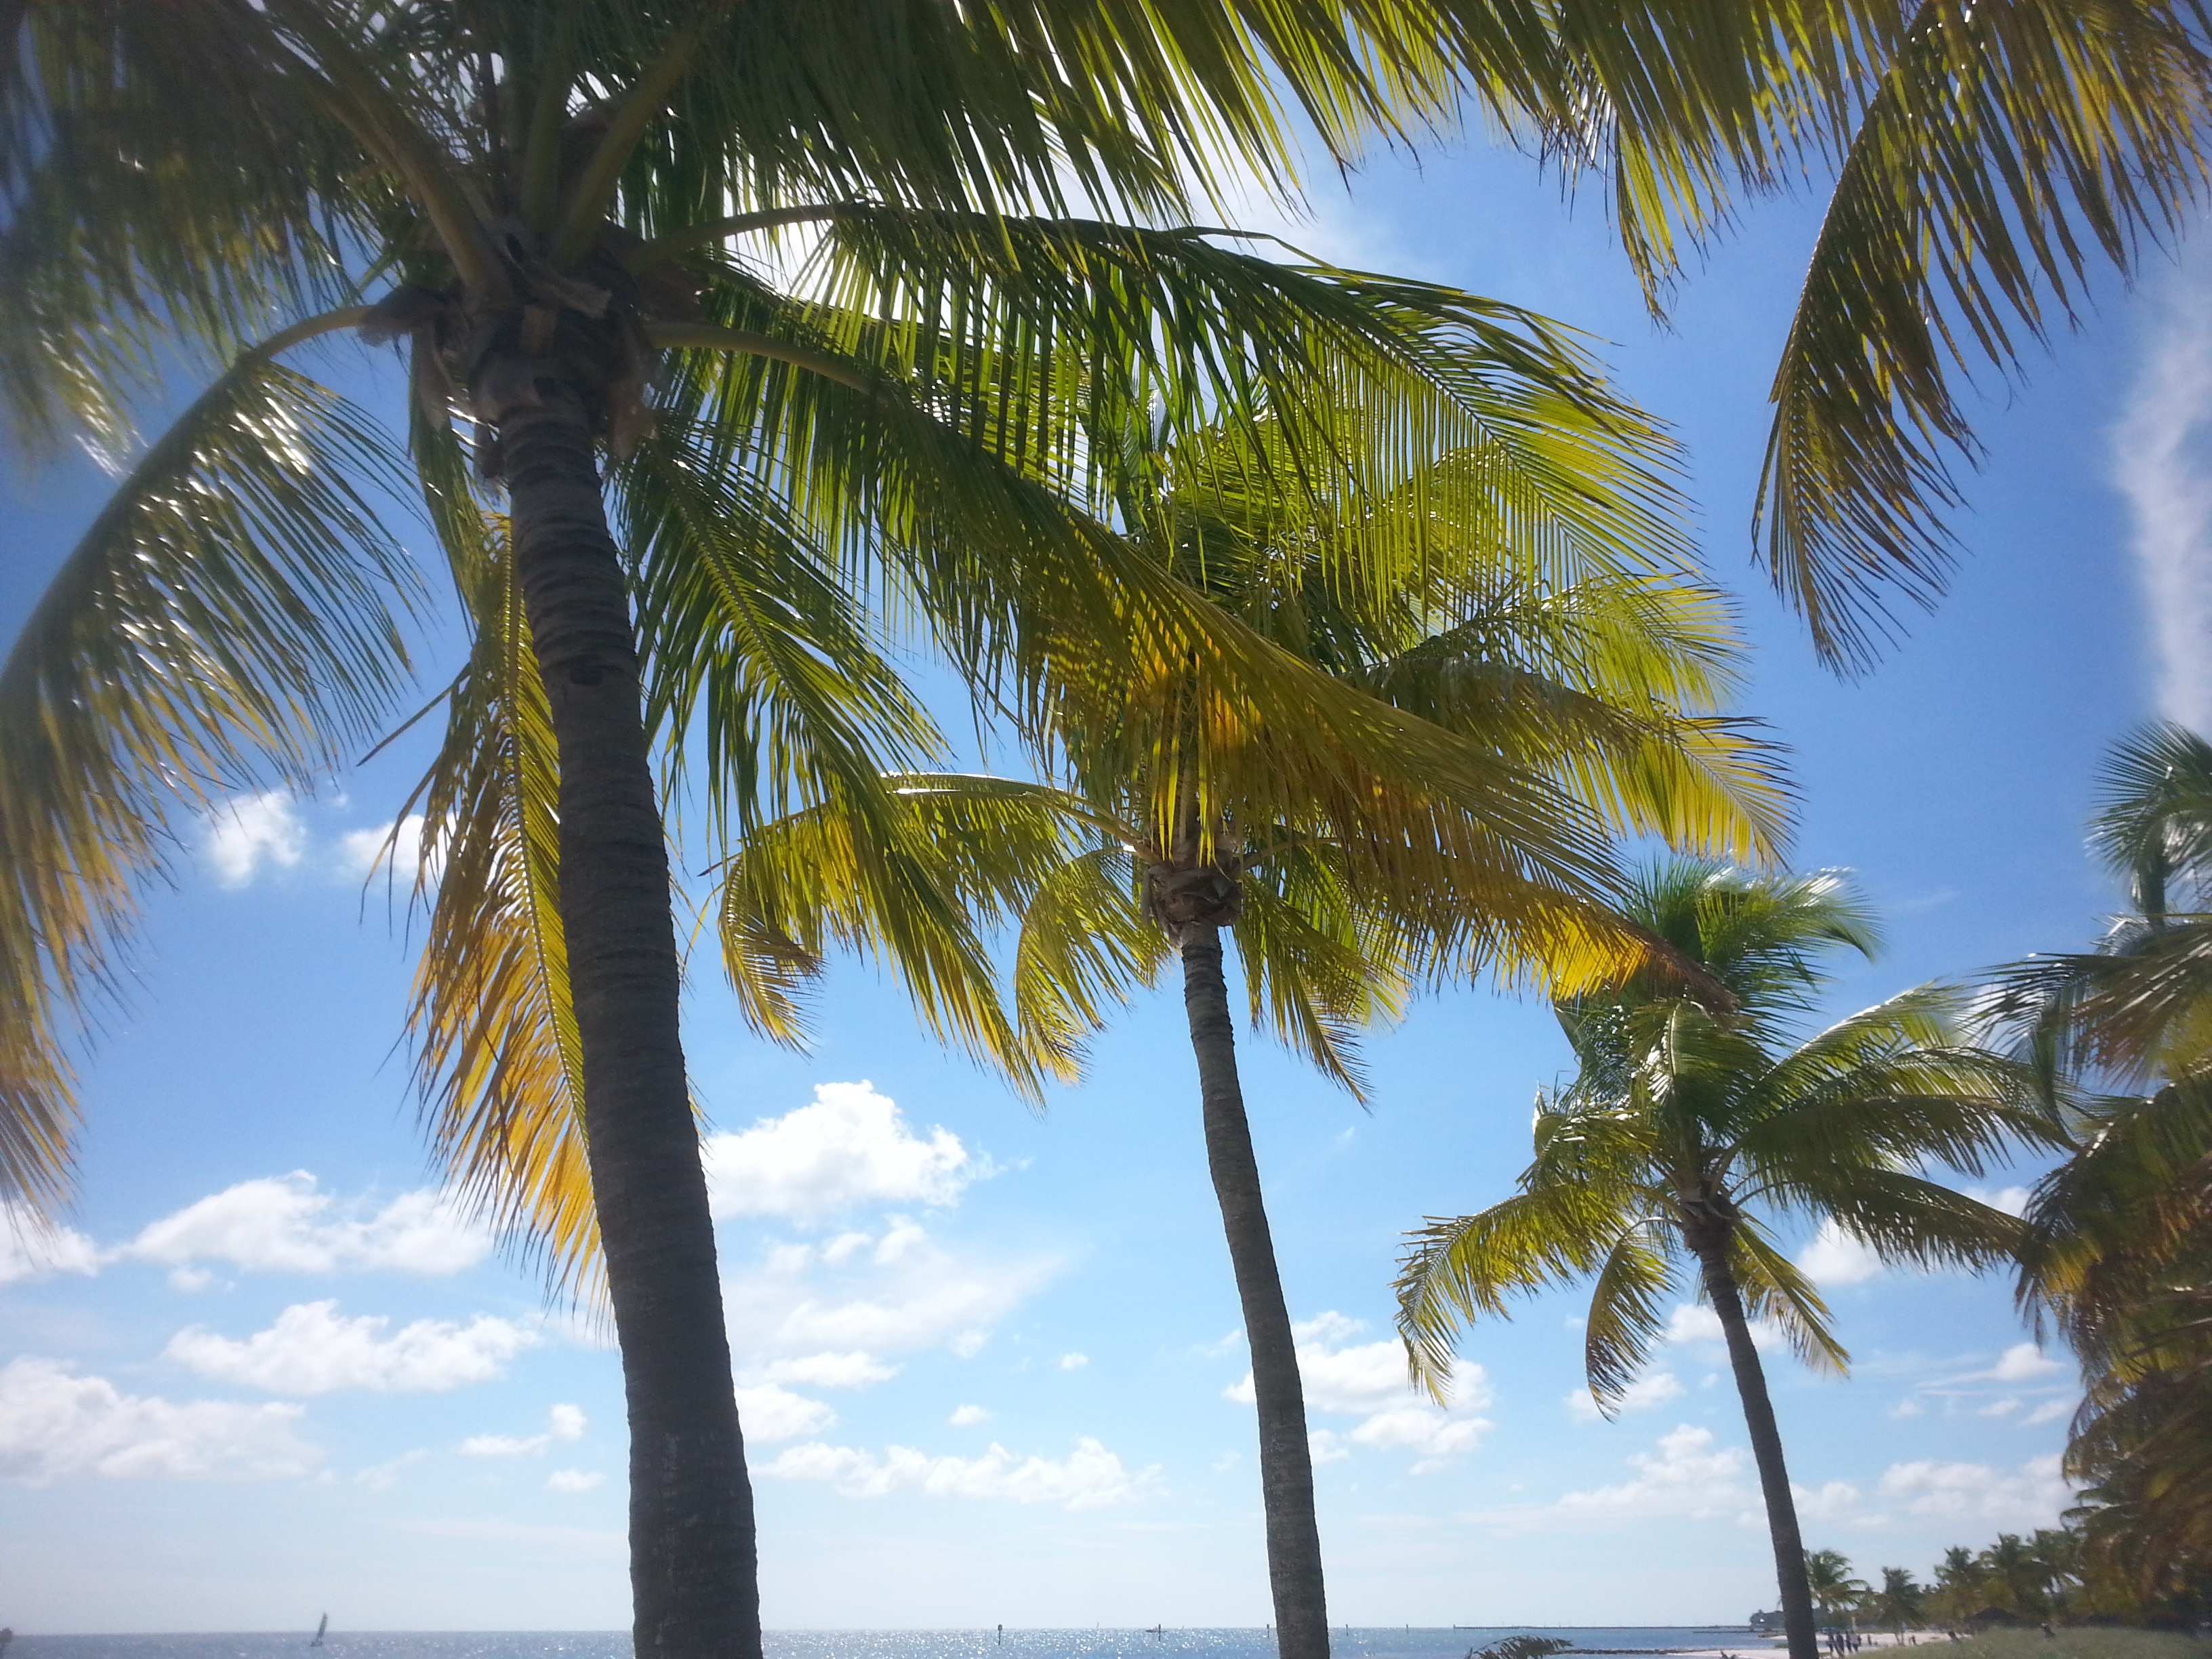
beach, sea, coast, tree, nature, ocean, plant, sun, palm tree, shore, vacation, travel, relax, paradise, tropical, tourism, tropic, resort, caribbean, tropics, flowering plant, key west, woody plant, land plant, arecales, palm family, borassus flabellifer